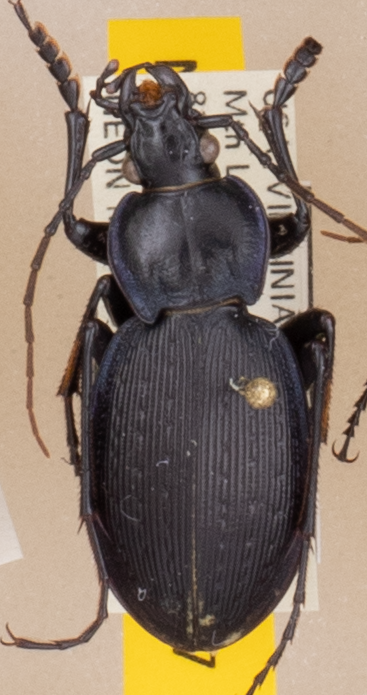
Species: Carabus goryi
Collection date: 2021-09-07
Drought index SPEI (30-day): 1.13
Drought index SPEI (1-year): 0.24
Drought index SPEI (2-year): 1.69